Nef (metalwork)

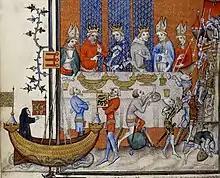
Three nefs on the table as Charles V of France hosts Charles IV, Holy Roman Emperor and his son Wenceslaus IV of Bohemia in 1378. They are watching a floor-show re-enacting the taking of Jerusalem.

A nef is an extravagant table ornament and container used in the Middle Ages and Renaissance, made of precious metals in the shape of a ship – "nef" was another word for a carrack in French. If not just used for decoration, it could hold salt or spices (the latter being very expensive in the Middle Ages), or cutlery, or even napkins. The large nef depicted in the well-known calendar miniature for January from the "Très Riches Heures du Duc de Berry" is being used to hold, and perhaps wash, gilt dishes from the table service.